Fantome-Stein

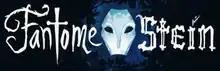
Logo of the website

Fantome-Stein is a webcomic by Beka Duke. It is based on the premise that Frankenstein's monster did not die but went on to become The Phantom of the Opera.